Dirk van Foreest

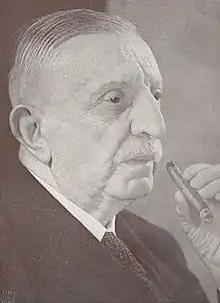

Dirk van Foreest (3 May 1862 – 24 February 1956) was a Dutch chess master. The elder brother of Arnold van Foreest, he thrice won Dutch Championship (in 1885, 1886, and 1887). He also took fifth place in 1884 and took second place, behind Rudolf Loman, in 1888. He is the great-great-granduncle of Jorden van Foreest, who won the Dutch Championship in 2016.